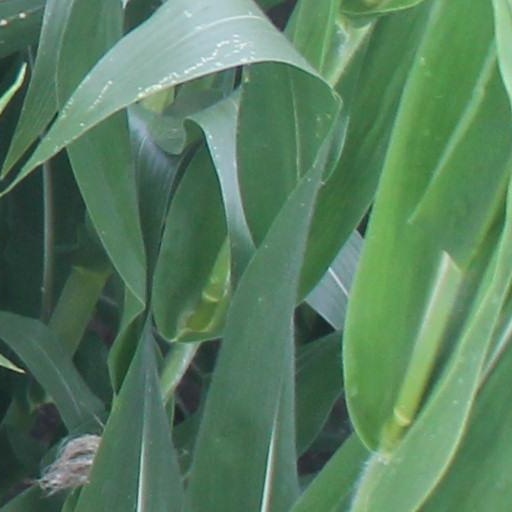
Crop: maize; corn